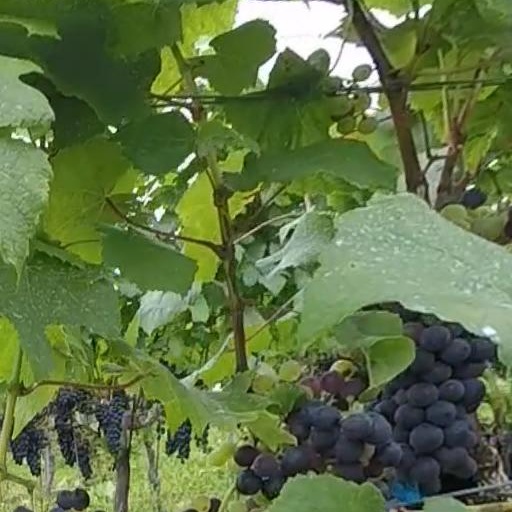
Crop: grape